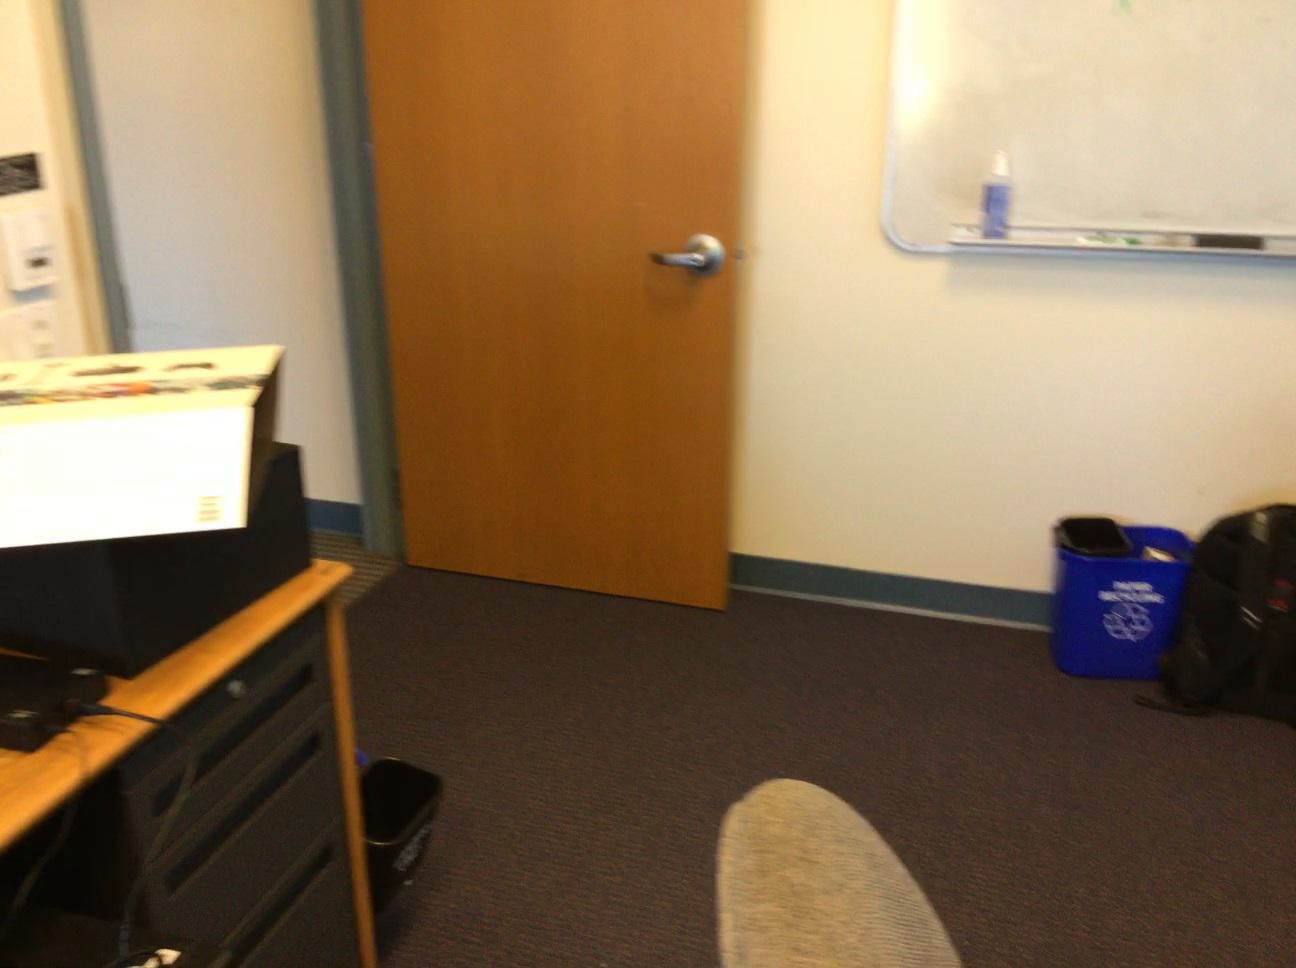
Question: Can the door fit behind the cabinet from the second object's perspective? Final answer should be yes or no.
Answer: Yes